Uwe Mèffert

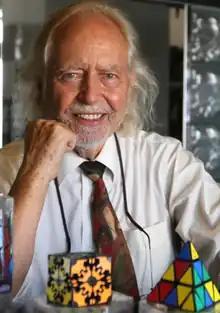
Uwe Mèffert

Uwe Mèffert (28 November 1939–30 April 2022) was a German puzzle designer and inventor. He manufactured and sold mechanical puzzles in the style of Rubik's Cube since the Cube craze of the 1980s. His first design was the Pyraminx – which he had developed before the original Rubik's Cube was invented. He created his own puzzle company and helped bring to market the Megaminx, Skewb, Skewb Diamond and many other puzzles.